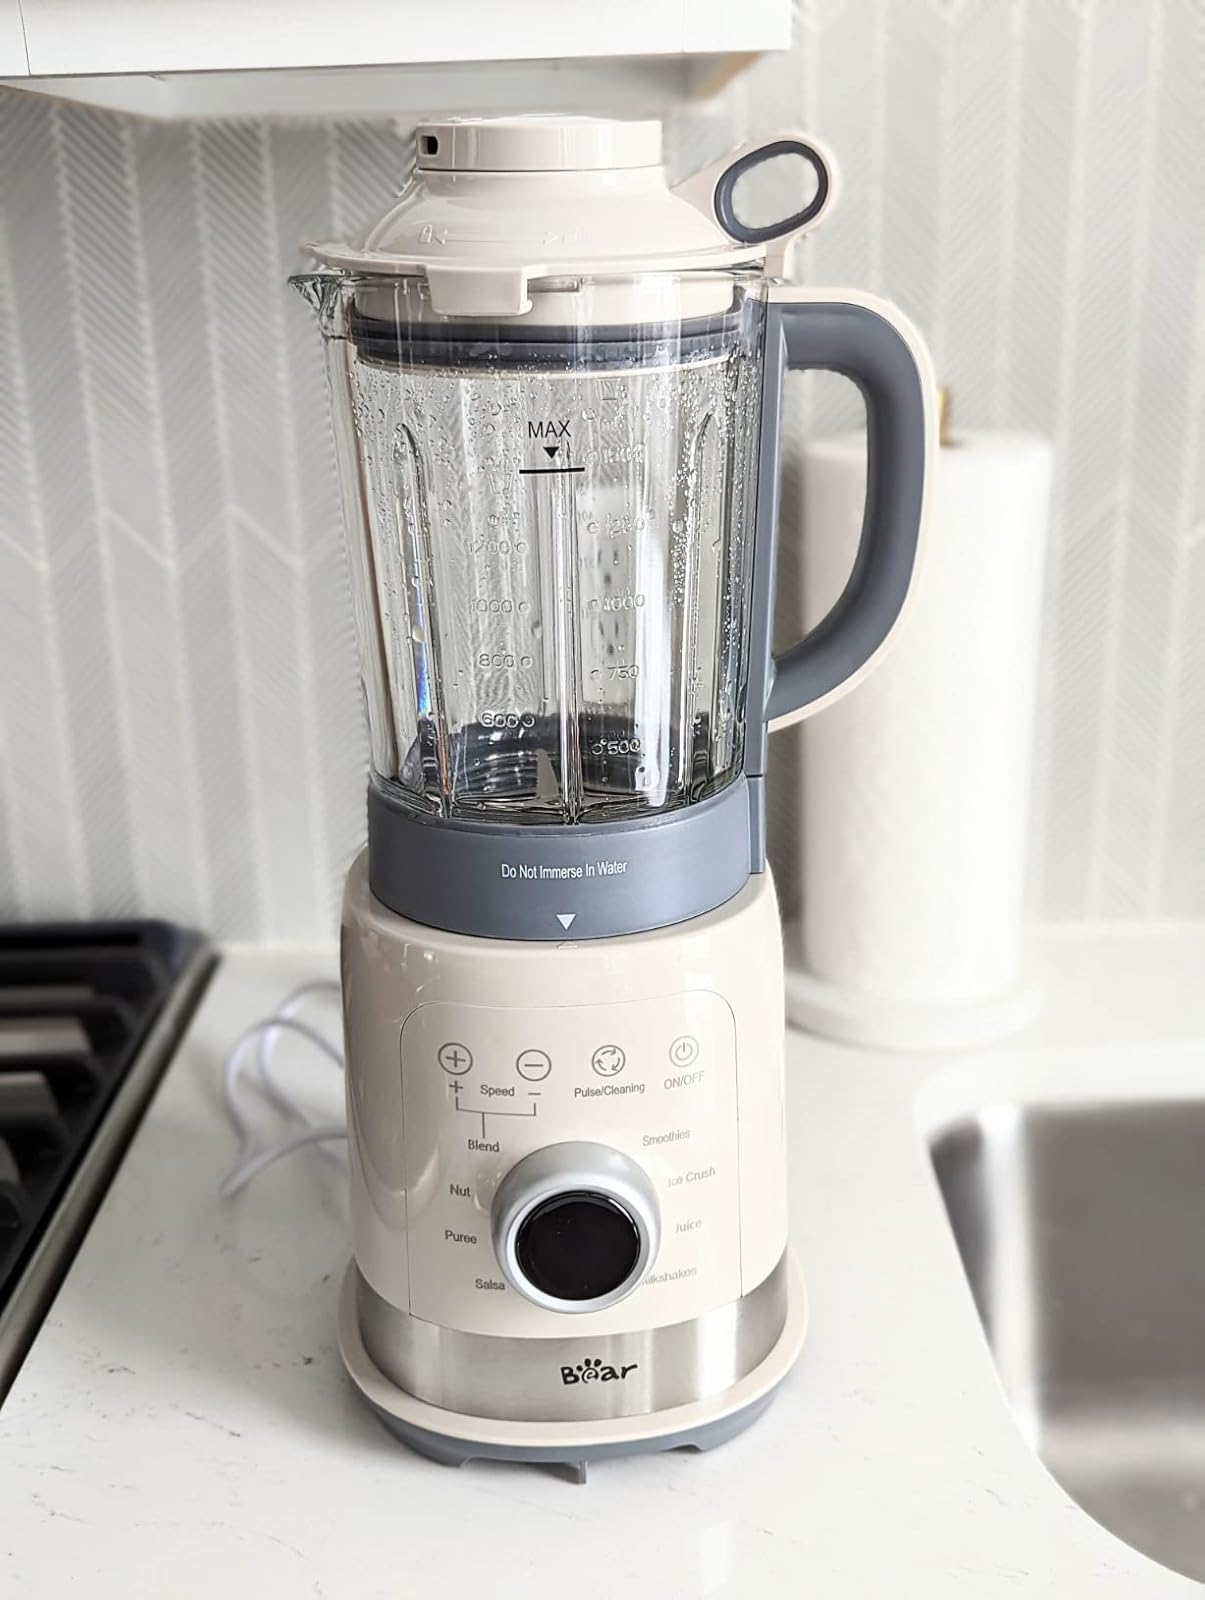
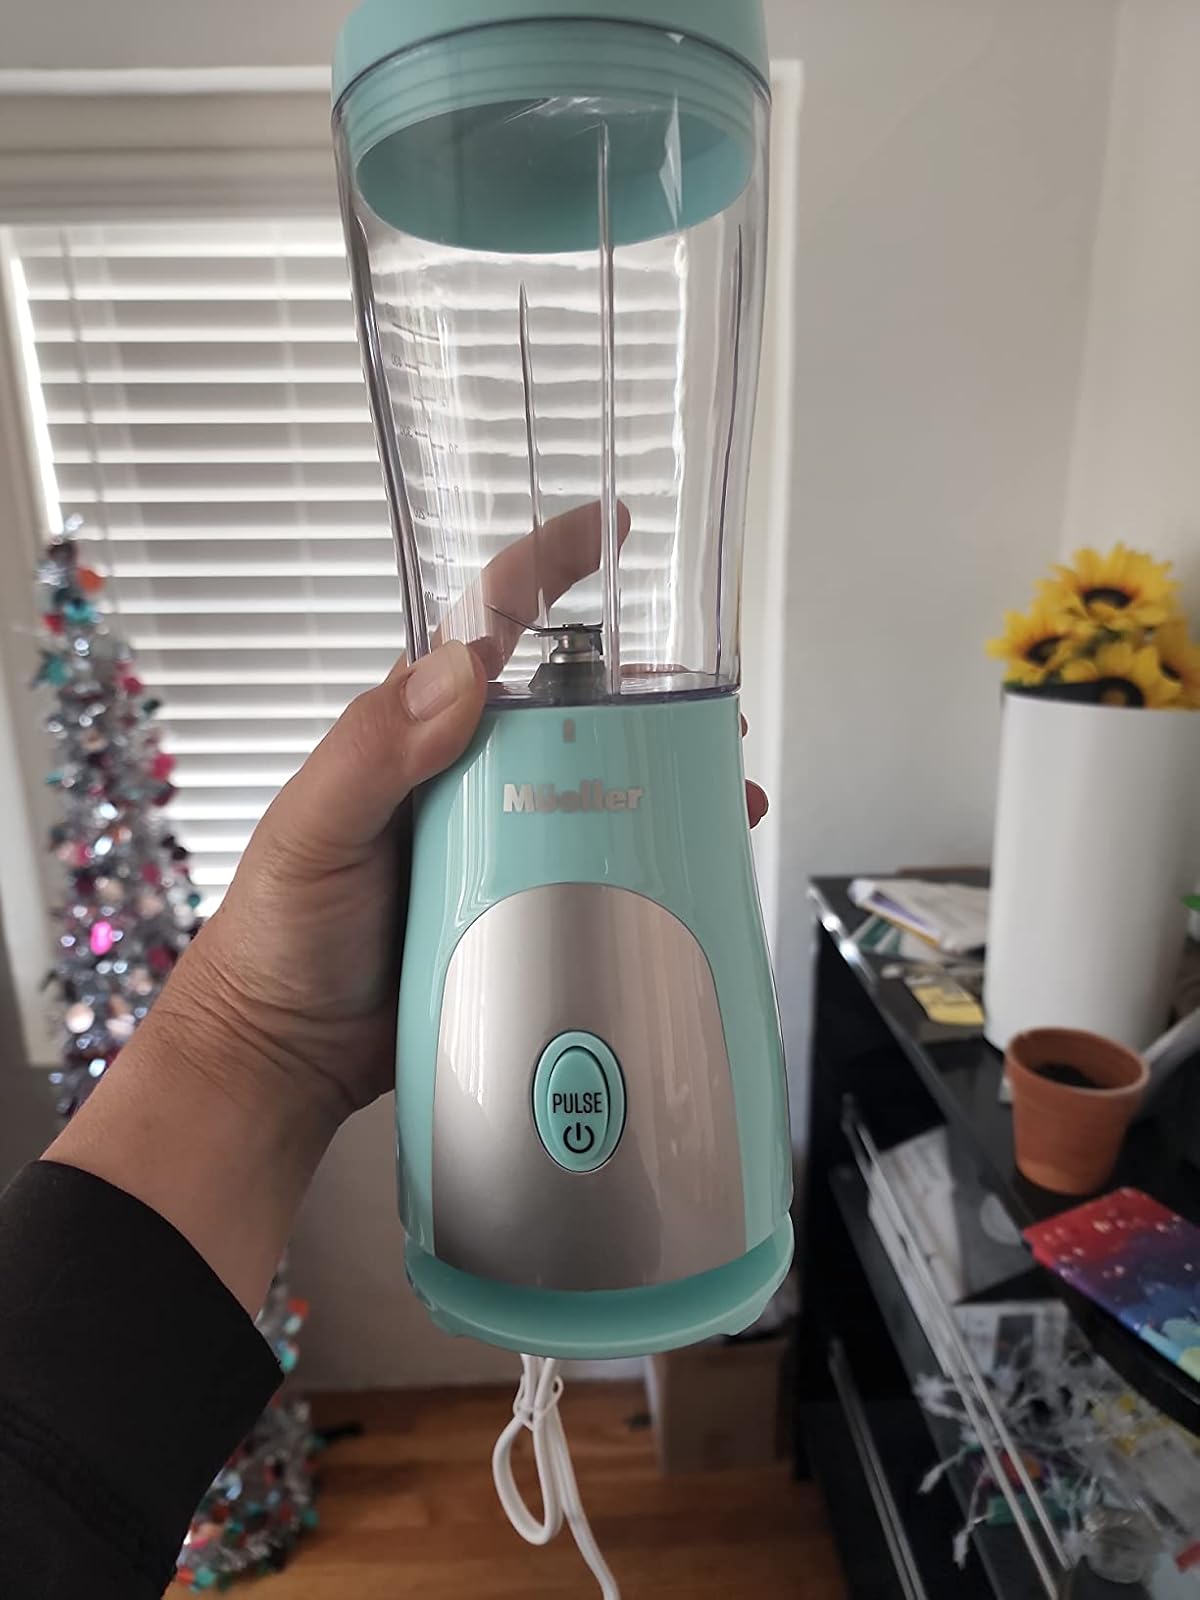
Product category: items_blender
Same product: no